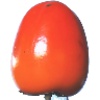
Label: kaki